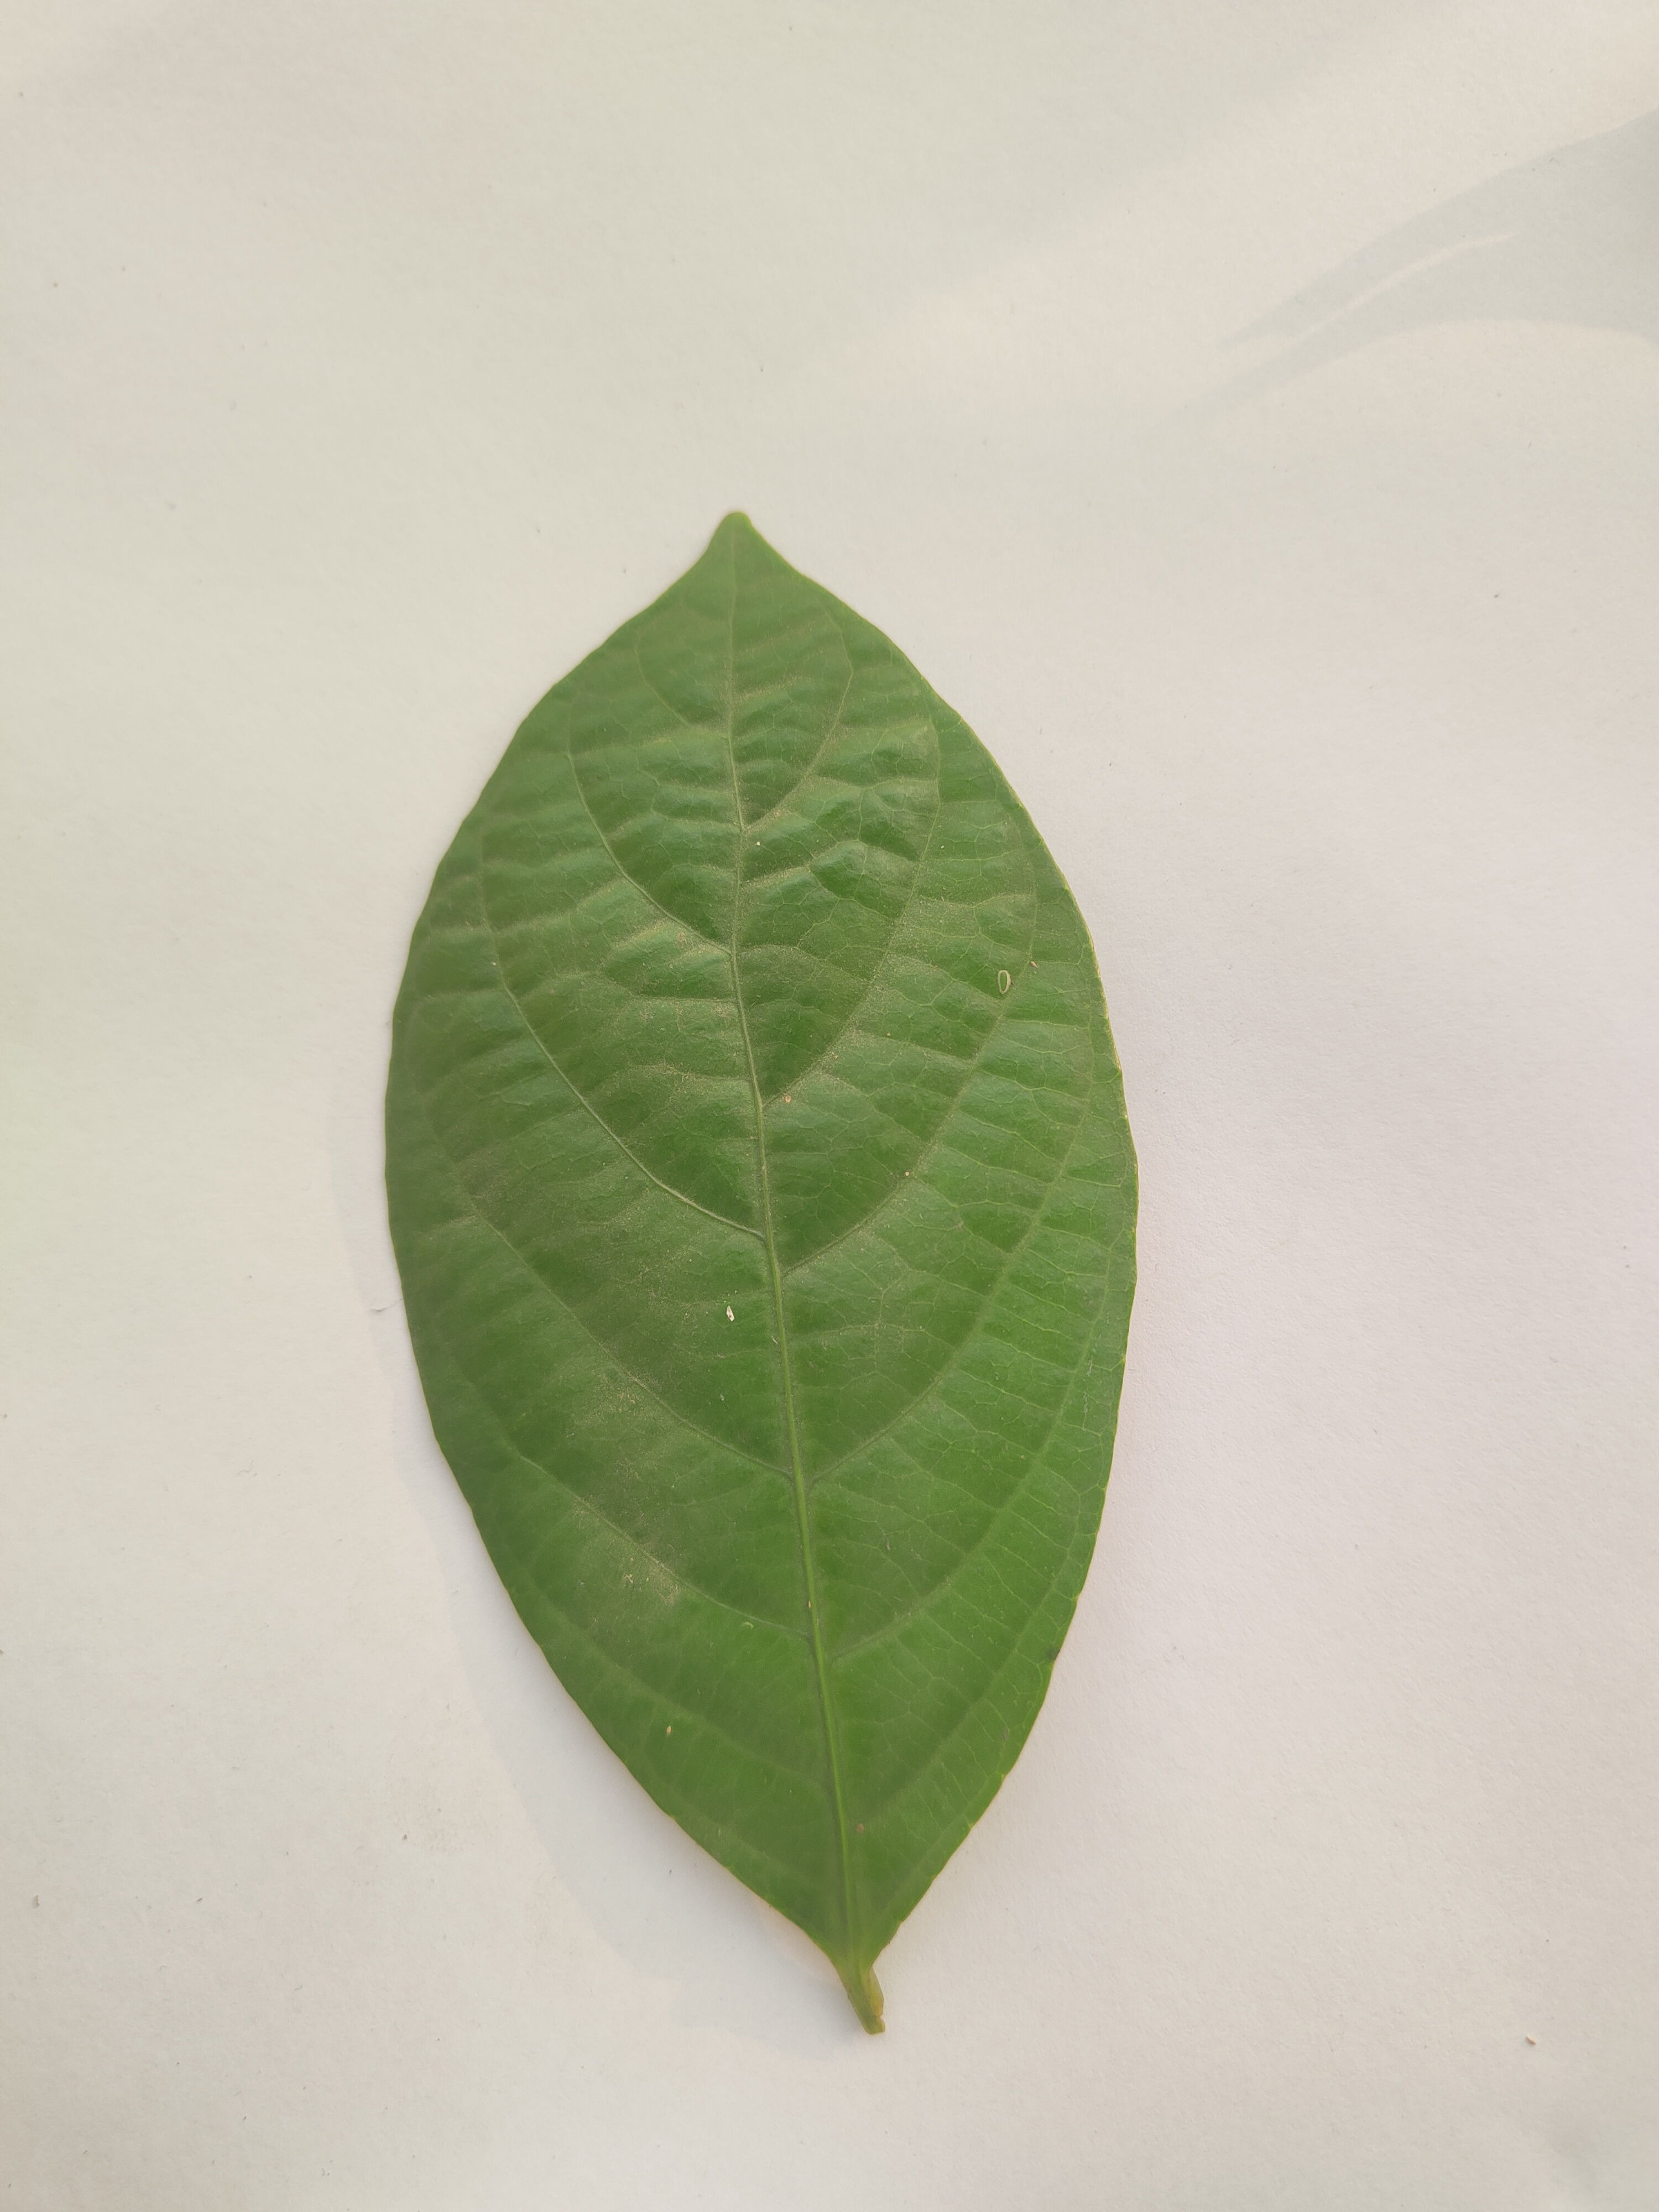
Leaf variety: Lotkon